Triton (moon)

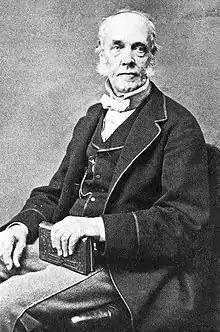
William Lassell, the discoverer of Triton

Triton was discovered by British astronomer William Lassell on October 10, 1846, just 17 days after the discovery of Neptune. When John Herschel received news of Neptune's discovery, he wrote to Lassell suggesting he search for possible moons. Lassell discovered Triton eight days later. Lassell also claimed for a period to have discovered rings. Although Neptune was later confirmed to have rings, they are so faint and dark that it is not plausible he saw them. A brewer by trade, Lassell spotted Triton with his self-built aperture metal mirror reflecting telescope (also known as the "two-foot" reflector). This telescope was donated to the Royal Observatory, Greenwich in the 1880s, but was eventually dismantled.